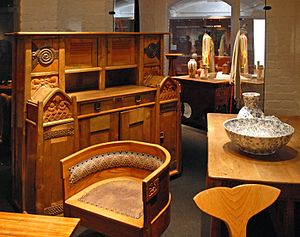
Designmuseet (Helsinki)
Møbler i finsk Art Nouveau-stil (1903)
Designmuseet er et museum i Helsinki. Det viser finsk og internationalt kunsthåndværk, industrielt design, mode og grafisk design. Museet ligger på Korkeavuorenkatu i Kaartinkaupunki.